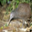
Label: bird